Elias Kachunga

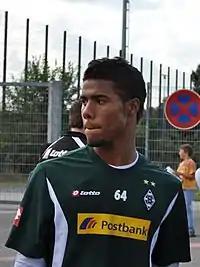
Kachunga with Borussia Mönchengladbach in 2010

Elias Kachunga (born 22 April 1992) is a professional footballer who plays as a forward for club Cambridge United. Born in Germany, Kachunga represents the DR Congo national team.